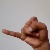
The image shows a hand gesture representing the letter 'J' in Indian Sign Language.